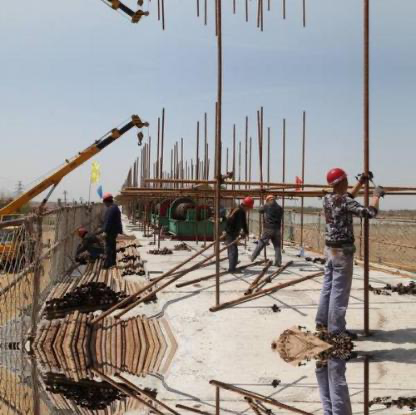
Objects in the image:
label: helmet
label: helmet
label: helmet
label: helmet
label: helmet